Allied war crimes during World War II

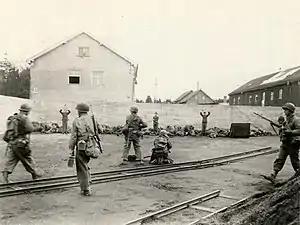
Dachau liberation reprisals. Soldiers of the US Seventh Army and SS prisoners in a coal yard at Dachau concentration camp during its liberation. April 29, 1945 (US Army photograph)

Looting, rape, and prisoner executions were committed by British soldiers at a similar scale compared to other armies throughout the war.